Asher Vollmer

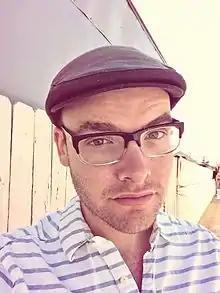
Vollmer in 2014

Asher Vollmer (born September 14, 1989) is an American indie video game developer. He created "Puzzlejuice" and "Threes". Vollmer also worked on "Guildlings" and "Beast Breaker".